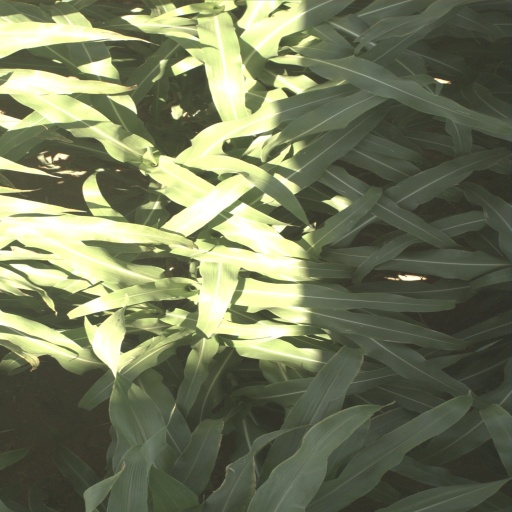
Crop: sorghum